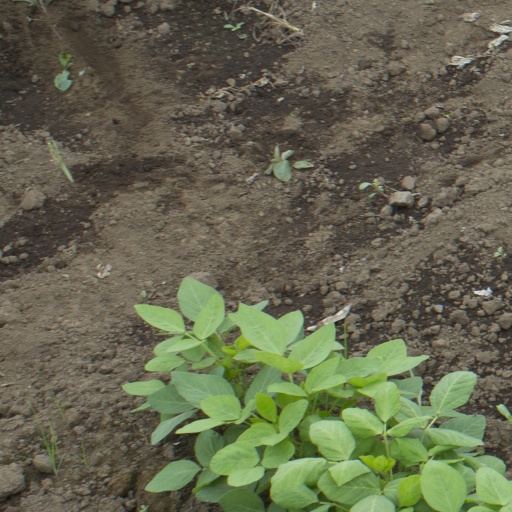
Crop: soybean